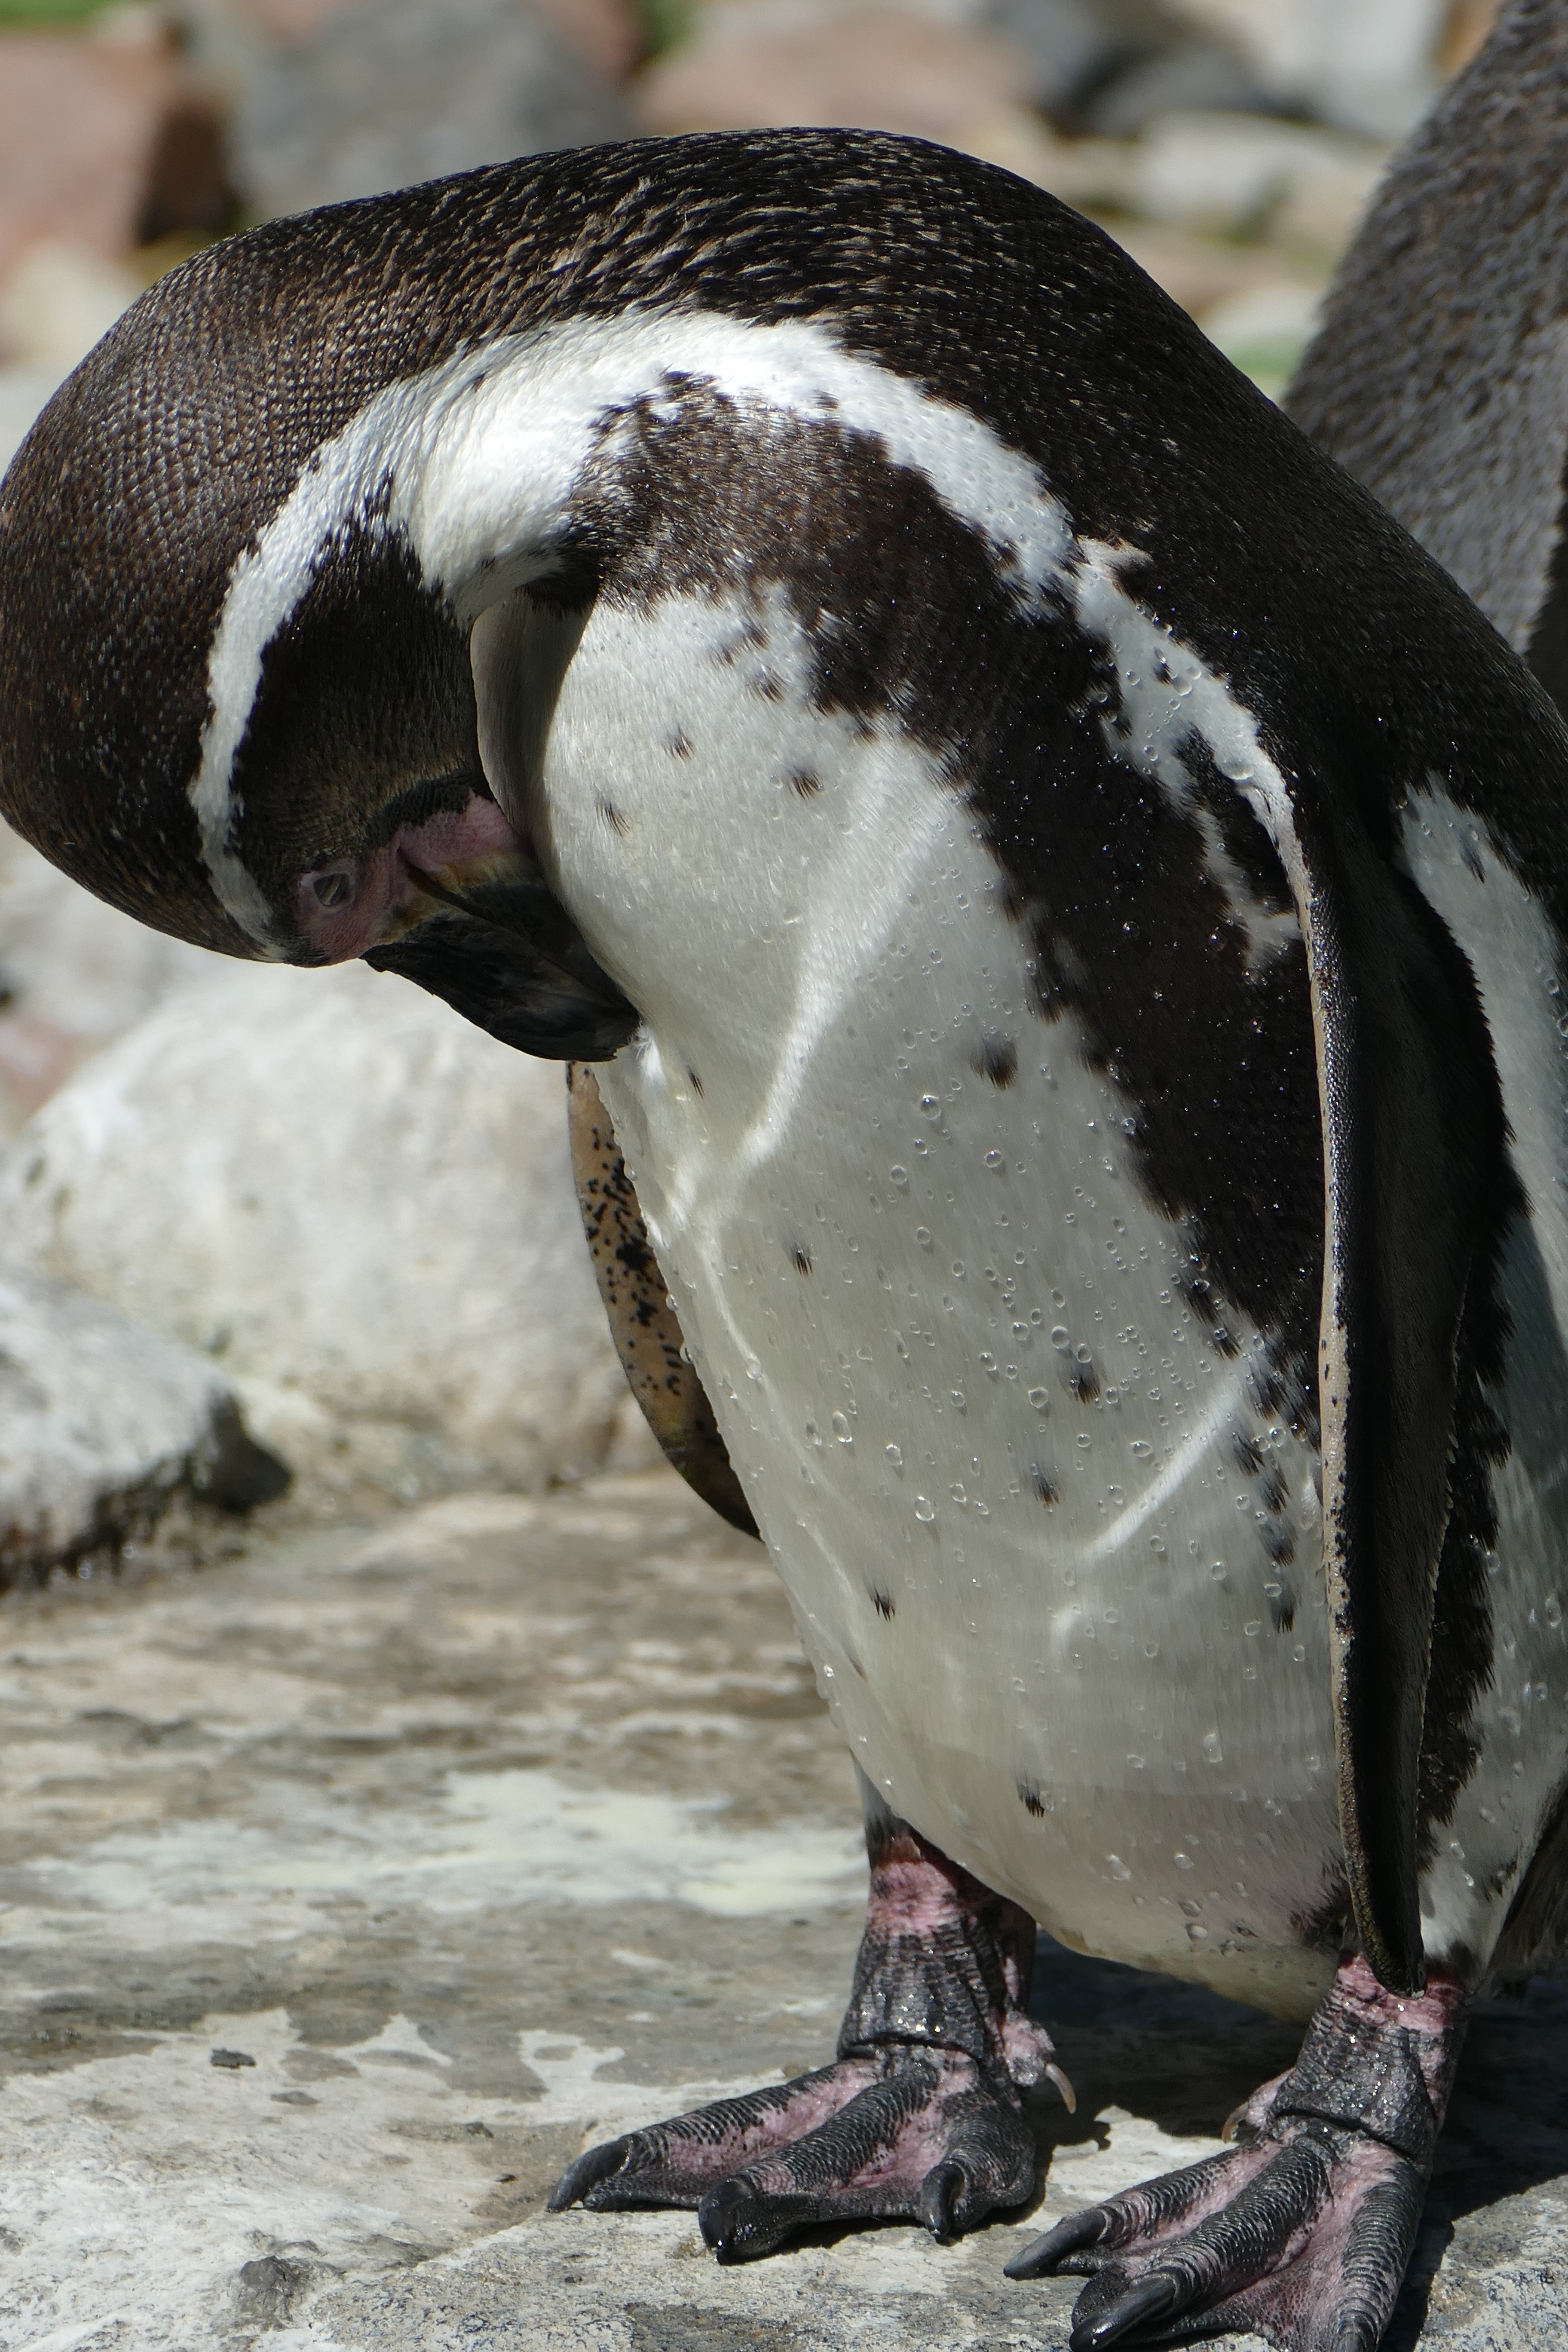
sharp, bird, animal, wildlife, beak, close, fauna, penguin, vertebrate, detail, water bird, flightless bird, bird park walsrode